Joop van Nellen

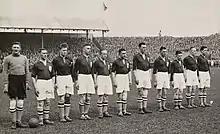
Van Nellen (far right), Netherlands national team 1933

Johannes Cornelis "Joop" van Nellen (15 March 1910 – 14 November 1992) was a Dutch football forward who played for Netherlands in the 1934 FIFA World Cup. He also played for DHC Delft.